List of Caribbean islands

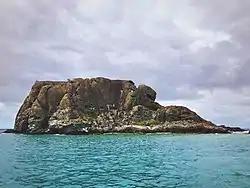
Creole Rock

There are seven islands and two rocks in the French Collectivity of Saint Martin, including: